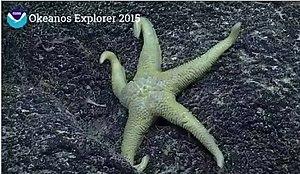
Pythonaster sp. observed in the abyss off Hawaii by the NOAA Okeanos Explorer mission 2015.
Les Myxasteridae sont une famille d'étoiles de mer de l'ordre des Velatida.
Les Pythonaster forment un genre d'étoiles de mer de la famille des Myxasteridae.